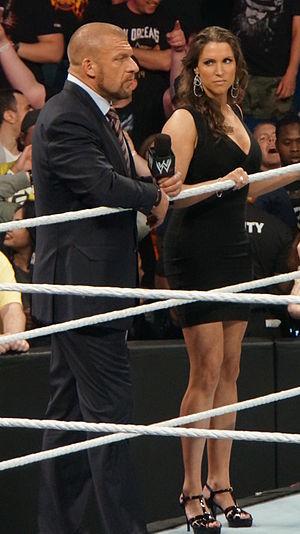
Stephanie Marie Levesque, née Stephanie Marie McMahon le 24 septembre 1976 à Hartford dans le Connecticut, est une catcheuse américaine, Elle travaille en tant que Chief Brand Officer à World Wrestling Entertainment.
The Authority était un clan de catcheurs heel travaillant à la World Wrestling Entertainment, créé par Triple H après avoir aidé Randy Orton à remporter le WWE Championship contre Daniel Bryan à SummerSlam 2013.